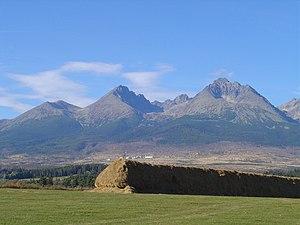
Le Gerlachovský štít, parfois Gerlach ou pic Gerlach en français, culmine à 2 654 mètres d'altitude ce qui en fait le point culminant de la Slovaquie, de la chaîne des Tatras et de toutes les Carpates. Il était le point culminant de la Hongrie jusqu'à la fin de la Première Guerre mondiale et celui de la Tchécoslovaquie jusqu'en 1992.